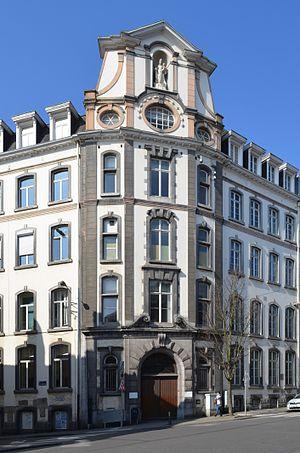
Université de Namur - ancienne entrée principale à la rue de Bruxelles.
L'Université de Namur est une université belge. Elle comprend six facultés. Elle fut fondée en 1831 par les jésuites comme collège secondaire, dans les bâtiments restaurés de l'ancienne abbaye bénédictine de la Paix-Notre-Dame à Namur.